Sazae-san

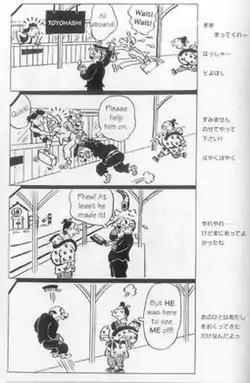
A typical "Sazae-san" strip

The comic strip was published in book form by from 1946 to 1974, which Machiko ran with her sister, Mariko. In April 1993, this publishing company went out of business and the comic books went out of print. The same year, "Asahi Shimbun" purchased the right to publish the forty-five paperback volumes. Twelve bilingual (Japanese-English) manga volumes were published by Kodansha between 1997 and 1999 as "The Wonderful World of Sazae-San". The volumes were re-released in 2004, and in 2015 another three bilingual manga volumes were released as "The Best of Sazae-san". By 1999, it has sold over 86 million copies."Sazae-san" won the 8th Bungeishunjū Manga Award in 1962.